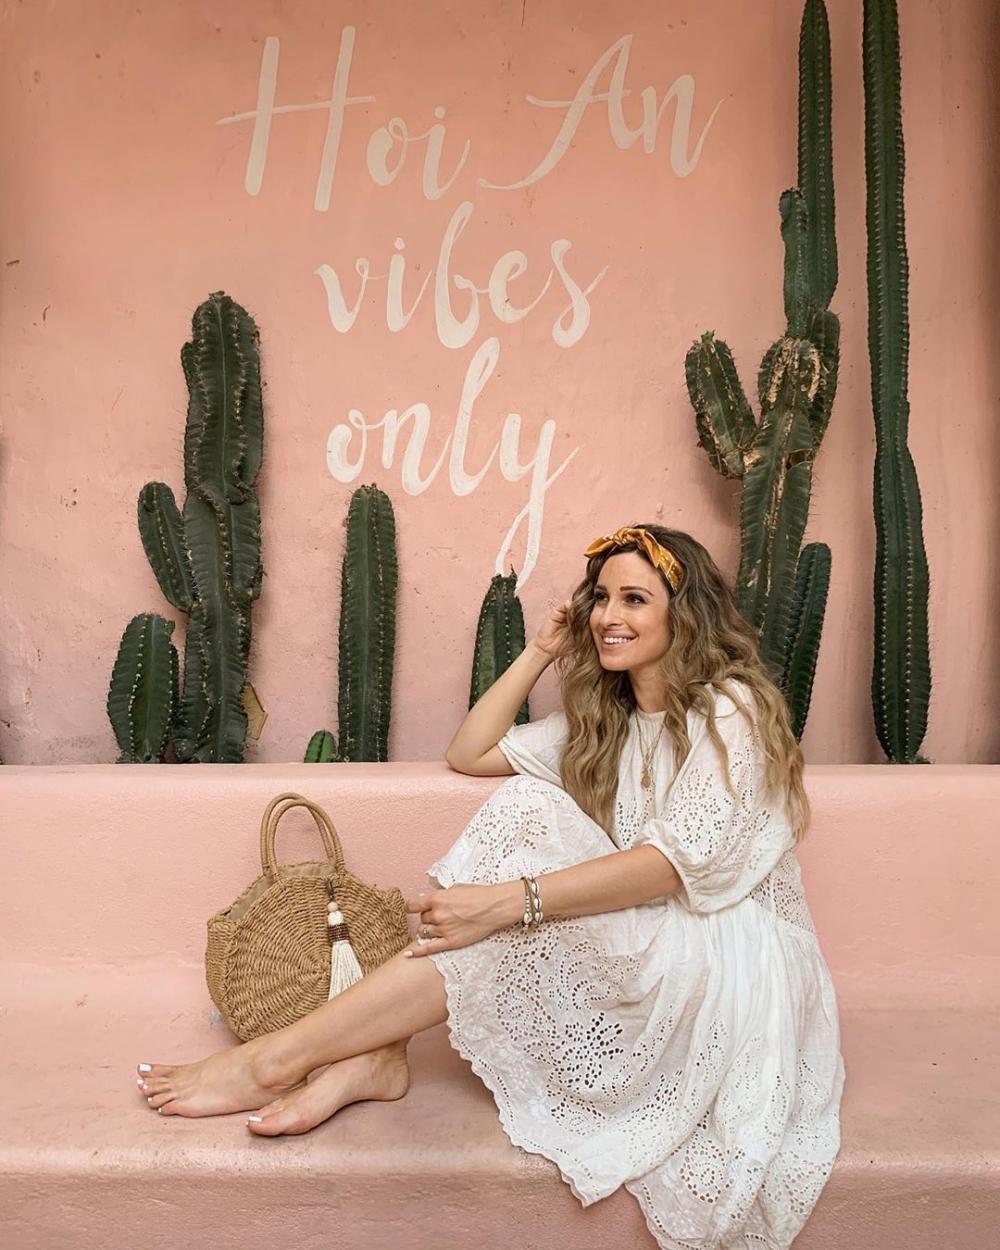
những cây xương rồng này được trồng ở trên một bức tường